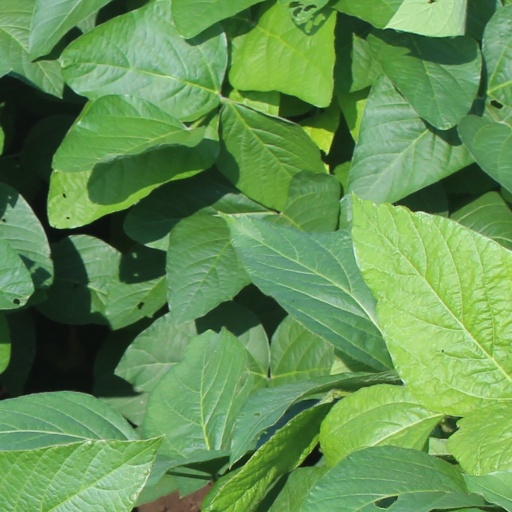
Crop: soybean